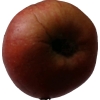
Label: Apple 17